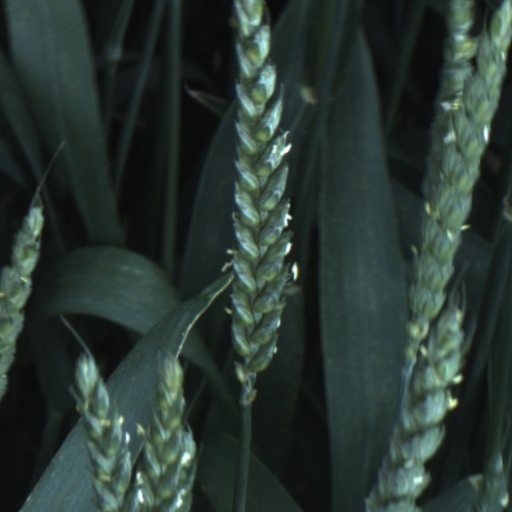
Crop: wheat